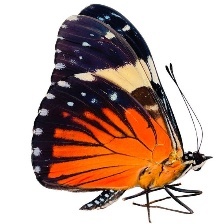
Species: RED CRACKER